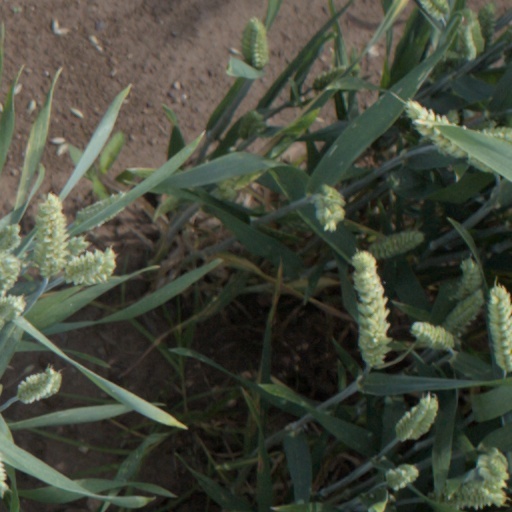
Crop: wheat